Wormwood (short story collection)

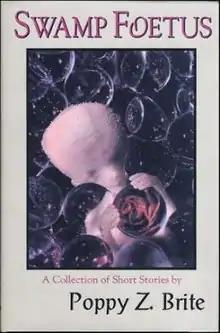
First edition cover (original title)

Wormwood, originally published as Swamp Foetus, is a collection of short stories by American horror fiction author Poppy Z. Brite. It was first published by Borderlands Press, a small-press publisher of horror fiction, in 1993. It was reprinted by Penguin Books in 1995, and reprinted and retitled in 1996 by Dell Publishing.